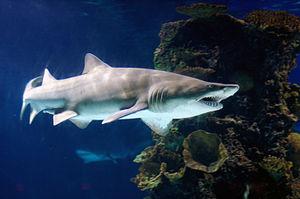
La province de Río Negro est une province de l'Argentine. Elle est située au sud du pays, en Patagonie. Elle est bordée au nord par la province de La Pampa, à l'est par celle de Buenos Aires, au sud par le Chubut et à l'ouest par le Neuquén et, séparée par la cordillère des Andes, par la République du Chili.